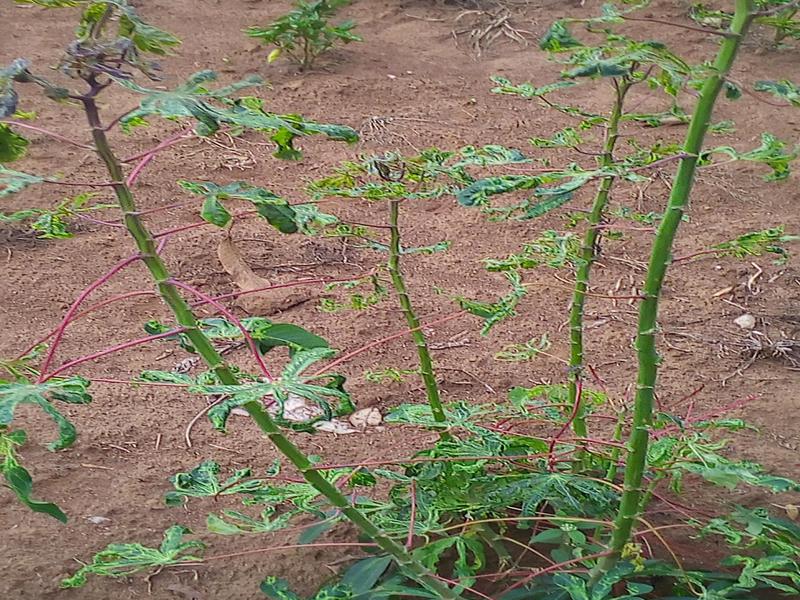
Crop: cassava
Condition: mosaic_disease